Vehicle registration plates of Minnesota

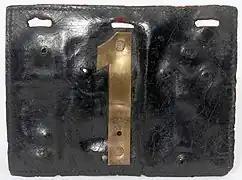
The first automobile license plate in Minnesota, 1903.

In 1956, the United States, Canada, and Mexico came to an agreement with the American Association of Motor Vehicle Administrators, the Automobile Manufacturers Association and the National Safety Council that standardized the size for license plates for vehicles (except those for motorcycles) at in height by in width, with standardized mounting holes. The 1954 (dated 1955) issue was the first Minnesota license plate that complied with these standards.